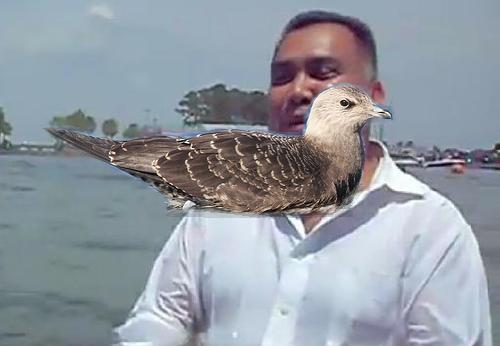
Bird species: Long_tailed_Jaeger
Bird type: waterbird
Background: water